Tegucigalpa

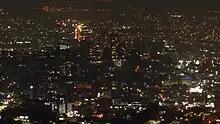
The metropolitan area at night

Tegucigalpa, as with the rest of Honduras, experienced significant damage by Hurricane Mitch in late-October and early-November 1998, something of a magnitude Hondurans had not witnessed since Hurricane Fifi. Mitch destroyed part of the Comayagua section of the city, as well as other places along the banks of the Choluteca River. The storm remained over Honduran territory for five days, dumping heavy rainfall late in the rainy season. The ground was already saturated and could not absorb the heavy precipitation, while deforestation and debris left by the hurricane led to catastrophic flooding throughout widespread regions of the country, especially in Tegucigalpa.